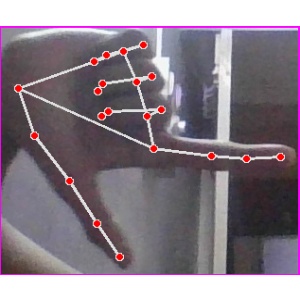
अक्षर: ख